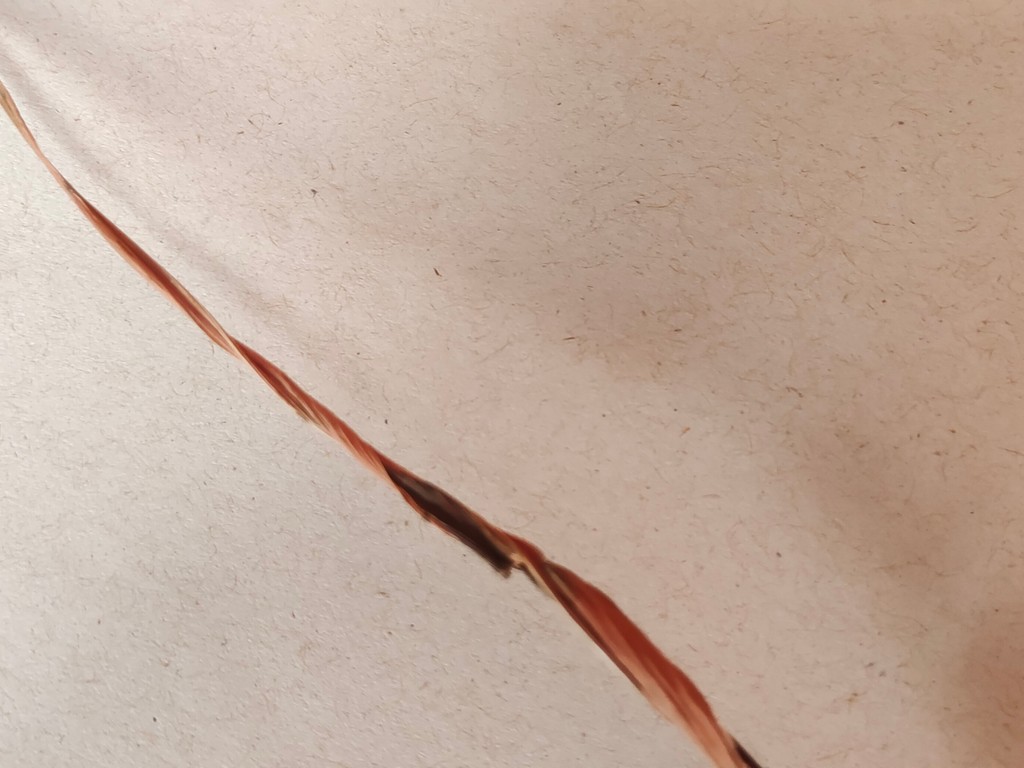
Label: Dried